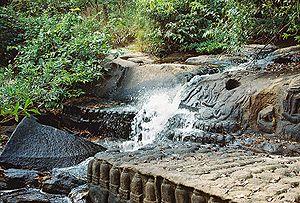
Kbal Spean est un site archéologique d'Angkor, bien connu pour son spectaculaire lit de rivière sculpté, enfoncé dans la jungle au nord-est d'Angkor sur le plateau du Phnom Kulen.